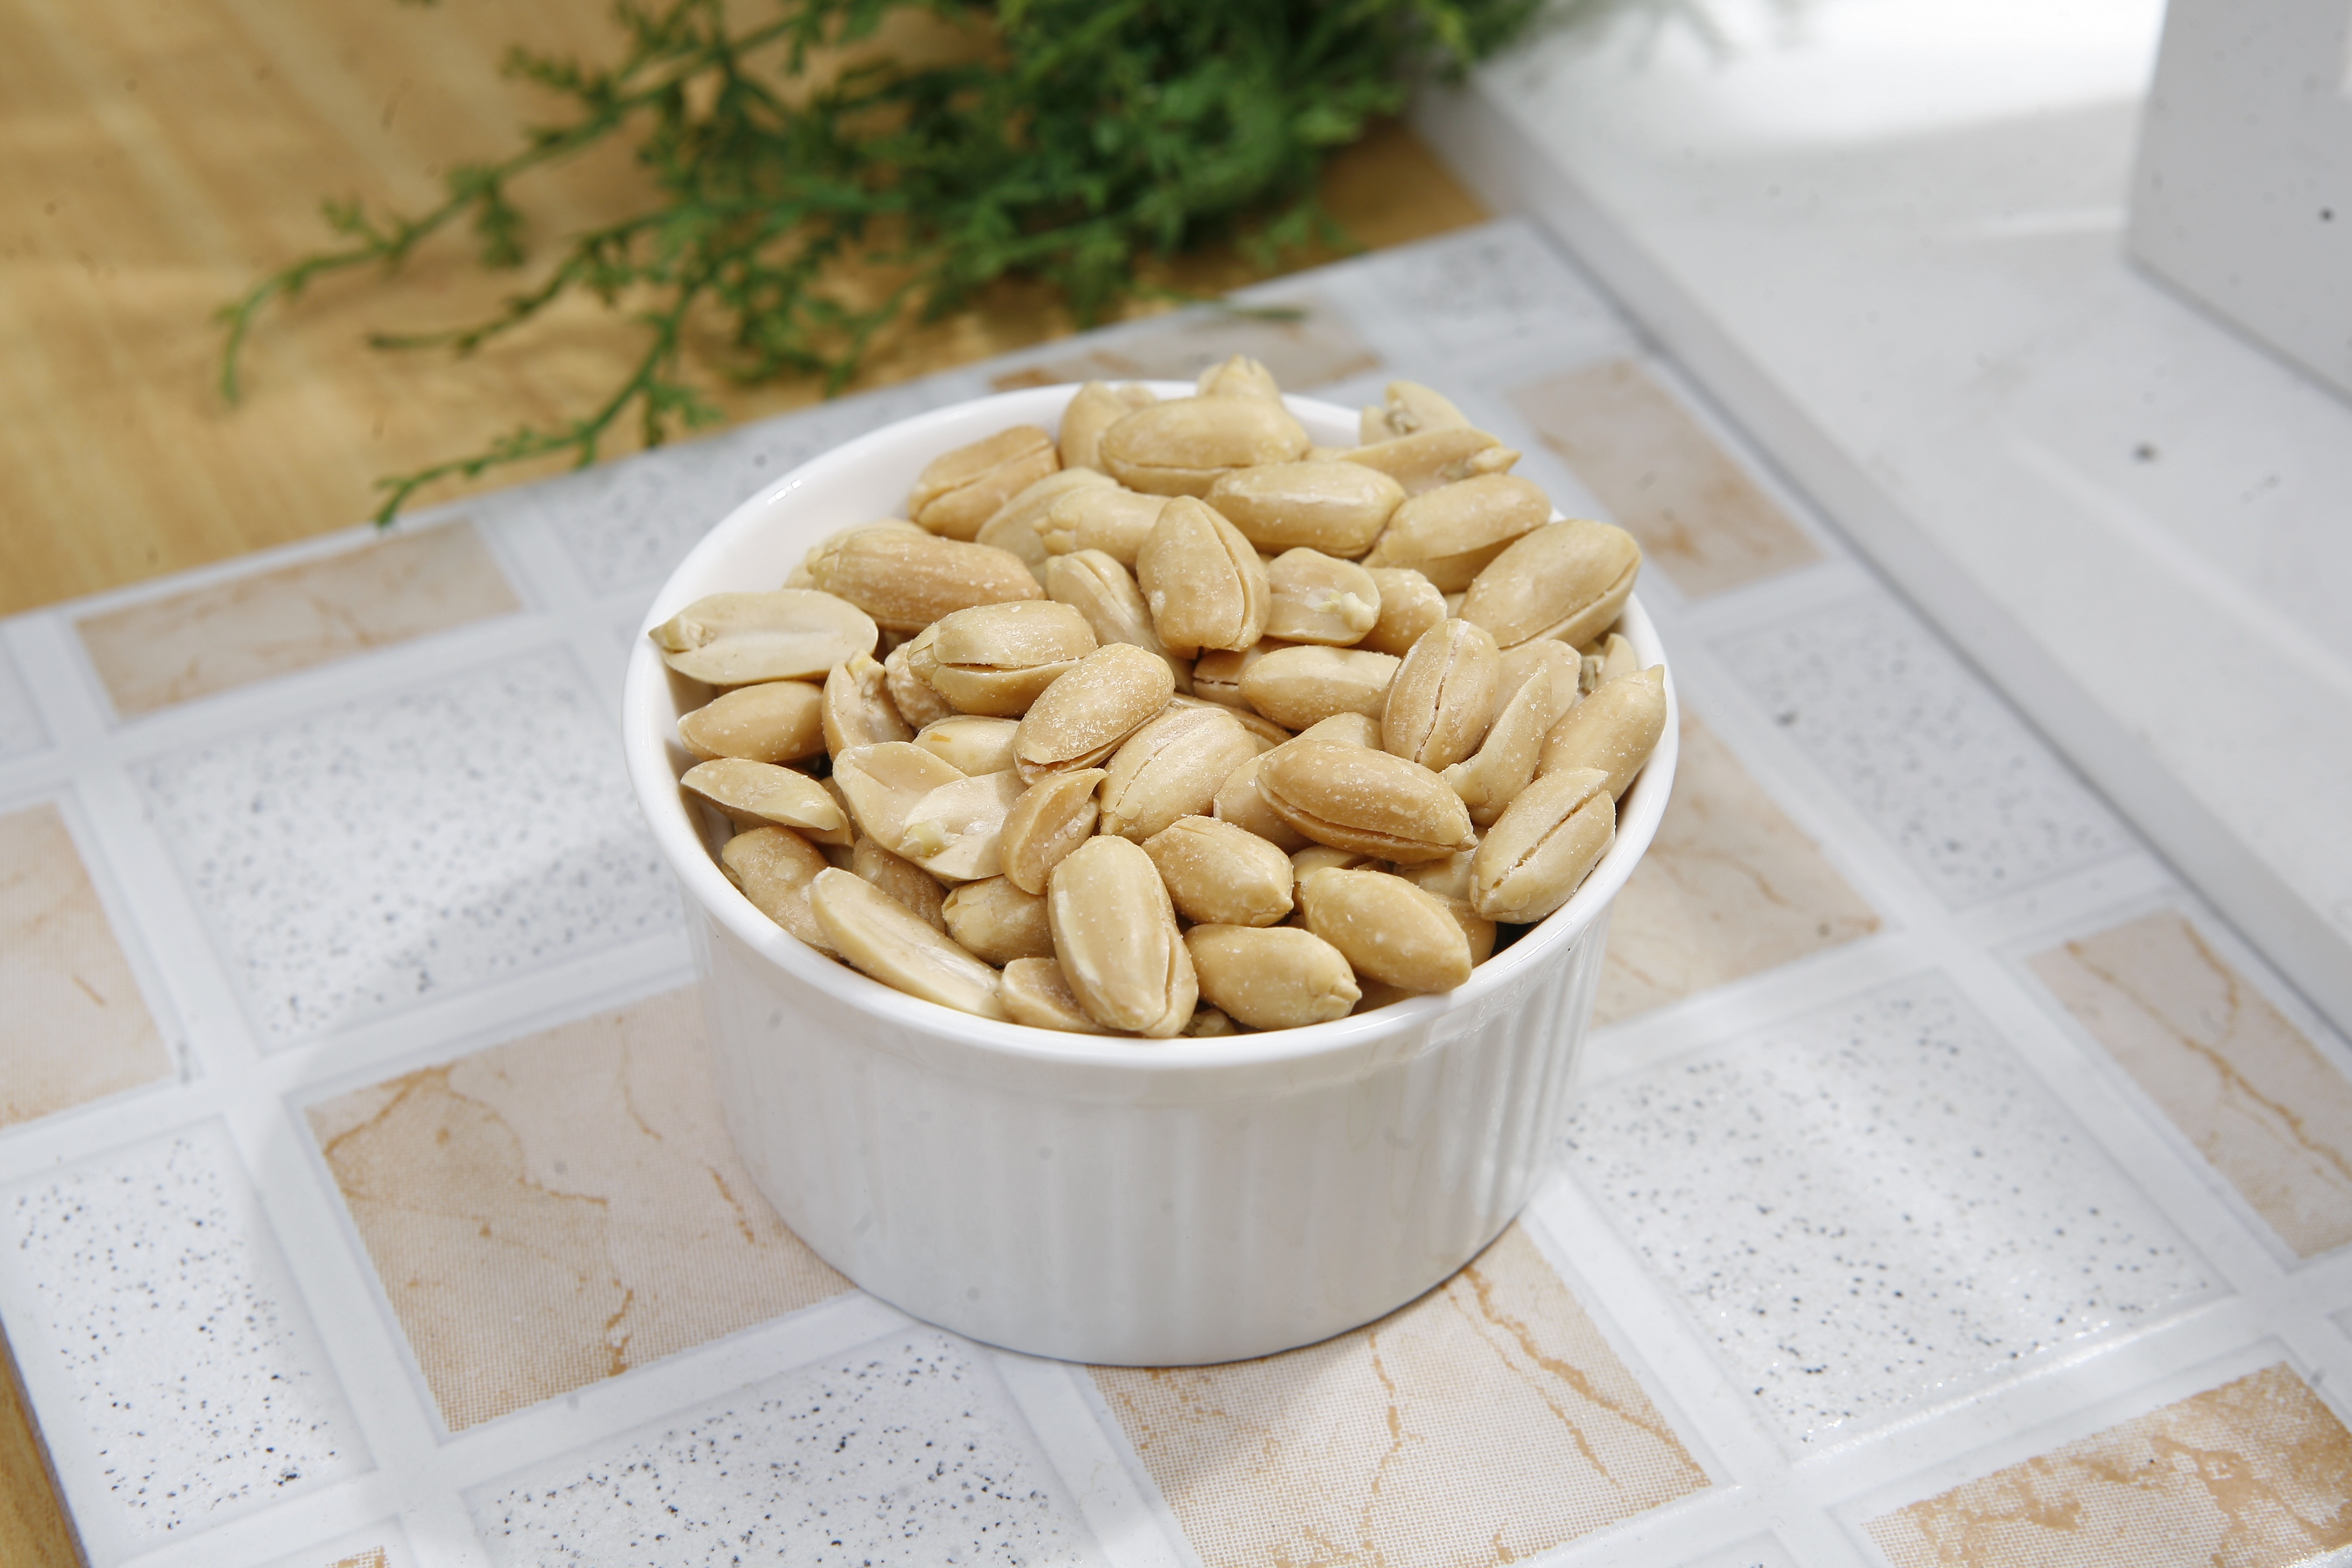
plant, fruit, dish, food, produce, cuisine, vegetarian food, peanut, flowering plant, grass family, land plant, seasoned peanuts